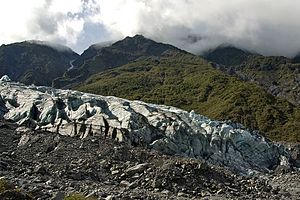
Fox Glacier
Nærbillede af gletjseren med regnskov voksende op ad bjergsiden.
Fox Glacier er en 13 km lang gletsjer i Westland National Park på vestkysten af New Zealands Sydø. Den fik sit navn i 1872 efter et besøg af daværende premierminister i New Zealand, William Fox.